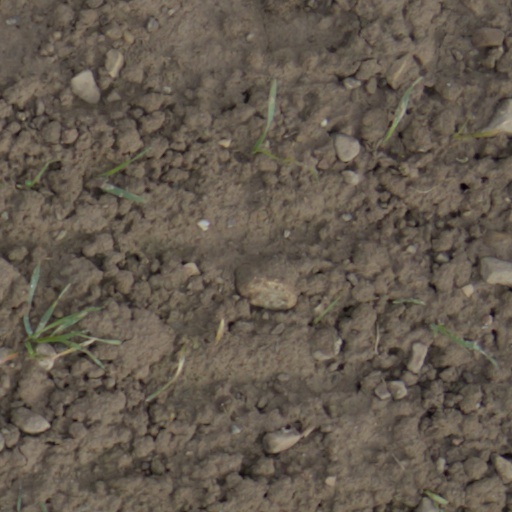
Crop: wheat